Fırat Çeçen

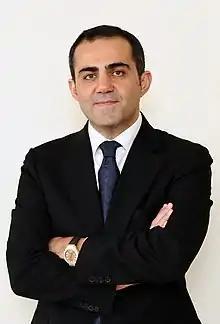
Fırat Çeçen, Chairman of the Board of Directors at IC İçtaş Sanayi ve Ticaret A.S

Fırat Çeçen (born 1972 in Ankara) is a Turkish businessperson who takes multiple roles as a member of the board at IC İçtaş Holding. He is a Chairman of the Board of Directors at IC İçtaş Sanayi ve Ticaret A.S and a member of the Board of Directors at IC İbrahim Çeçen Yatırım Holding A.S.